Omar Khayyam

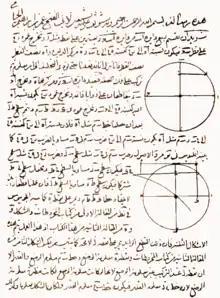
"Cubic equation and intersection of conic sections" the first page of a two-chaptered manuscript kept in Tehran University.

Tusi's commentaries on Khayyam's treatment of parallels made their way to Europe. John Wallis, professor of geometry at Oxford, translated Tusi's commentary into Latin. Jesuit geometer Girolamo Saccheri, whose work ("euclides ab omni naevo vindicatus", 1733) is generally considered the first step in the eventual development of non-Euclidean geometry, was familiar with the work of Wallis. The American historian of mathematics David Eugene Smith mentions that Saccheri "used the same lemma as the one of Tusi, even lettering the figure in precisely the same way and using the lemma for the same purpose". He further says that "Tusi distinctly states that it is due to Omar Khayyam, and from the text, it seems clear that the latter was his inspirer."